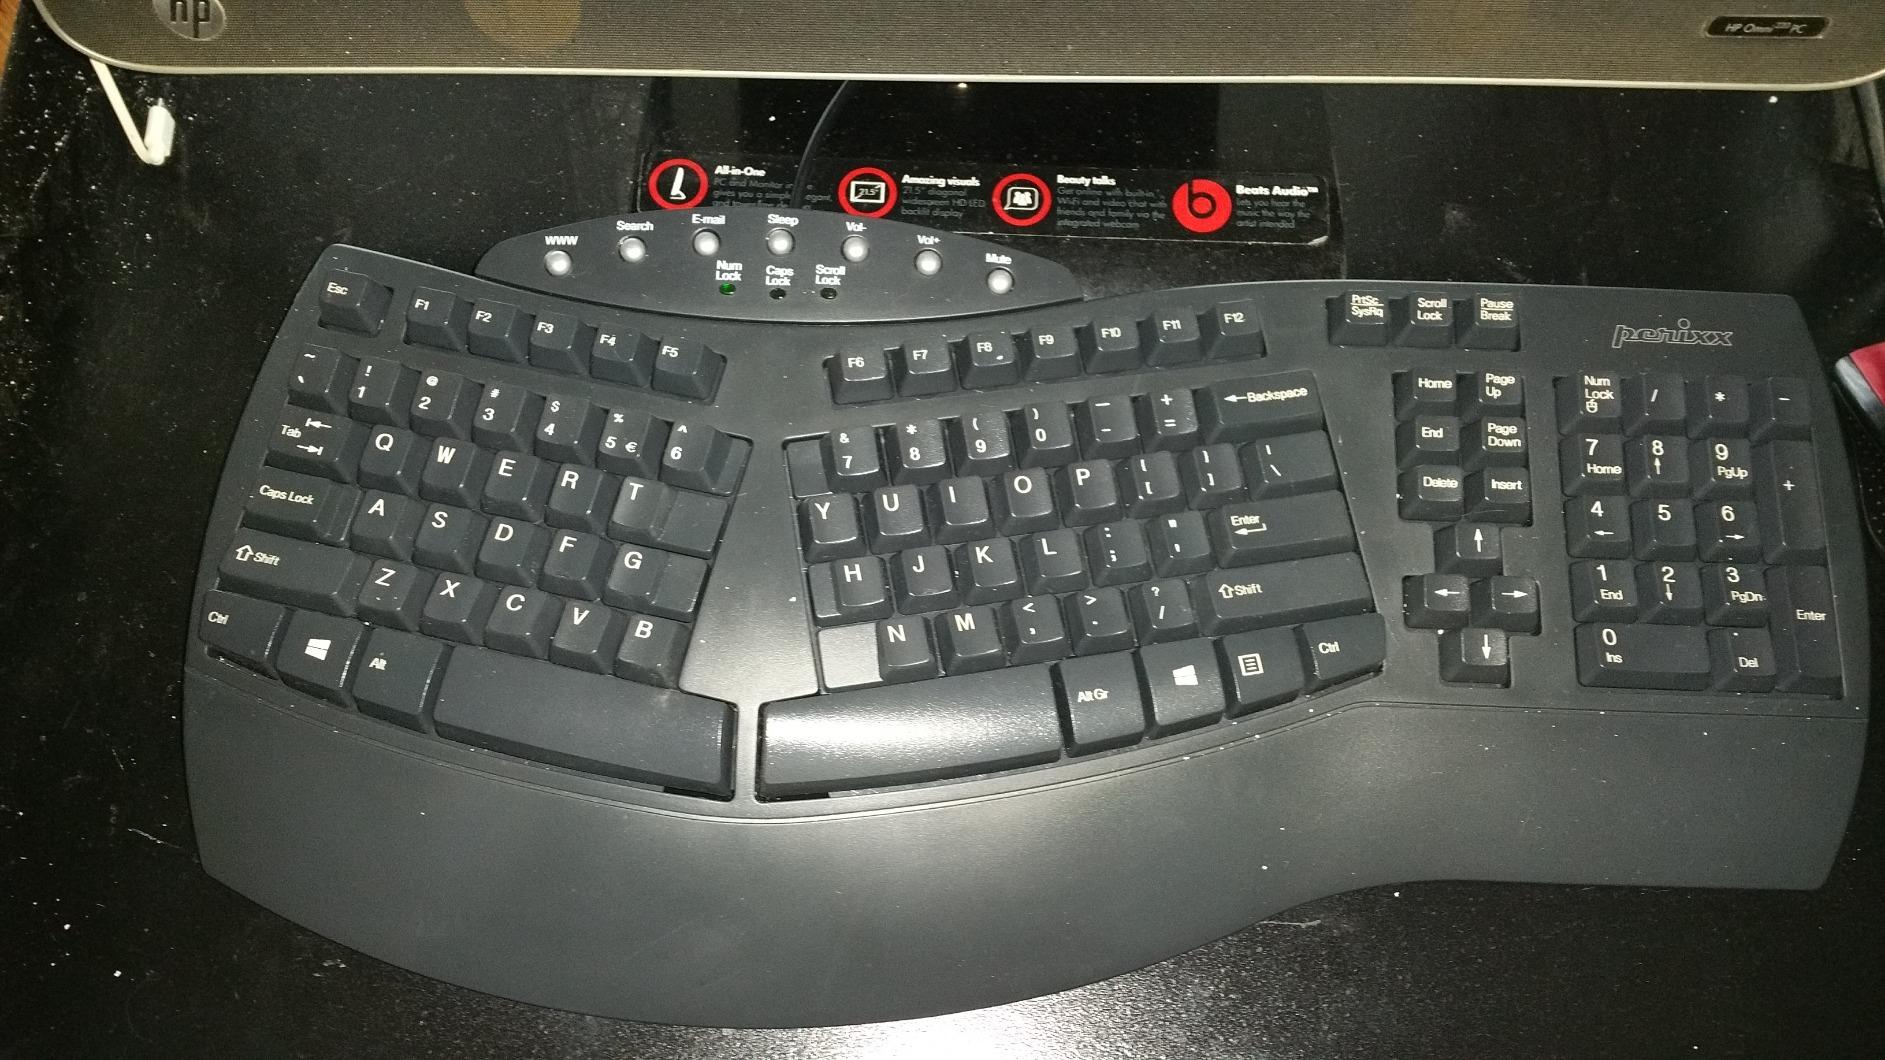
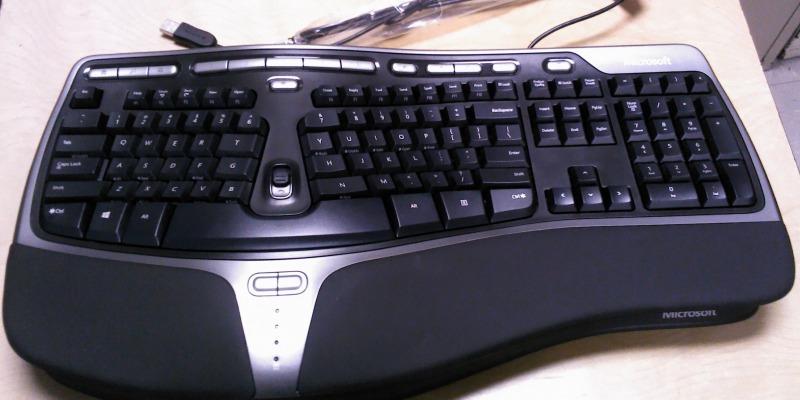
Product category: keyboard
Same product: no